Rockaway Beach Branch

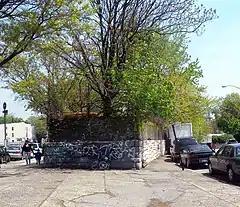
Incline from Atlantic Branch on Atlantic Avenue, now a bus parking lot

A fire on the trestle across Jamaica Bay between The Raunt and Broad Channel stations on May 7, 1950, cut service on the middle section of the line. This was among around 30 fires on the line since 1942. The LIRR continued to operate over the line with two services: one to Rockaway Park west of Hammels via the Far Rockaway Branch through Nassau County, and the other to Hamilton Beach via the Main Line's connection to the Rockaway Branch through Whitepot Junction. The Jamaica Bay trestle meanwhile remained out of service.